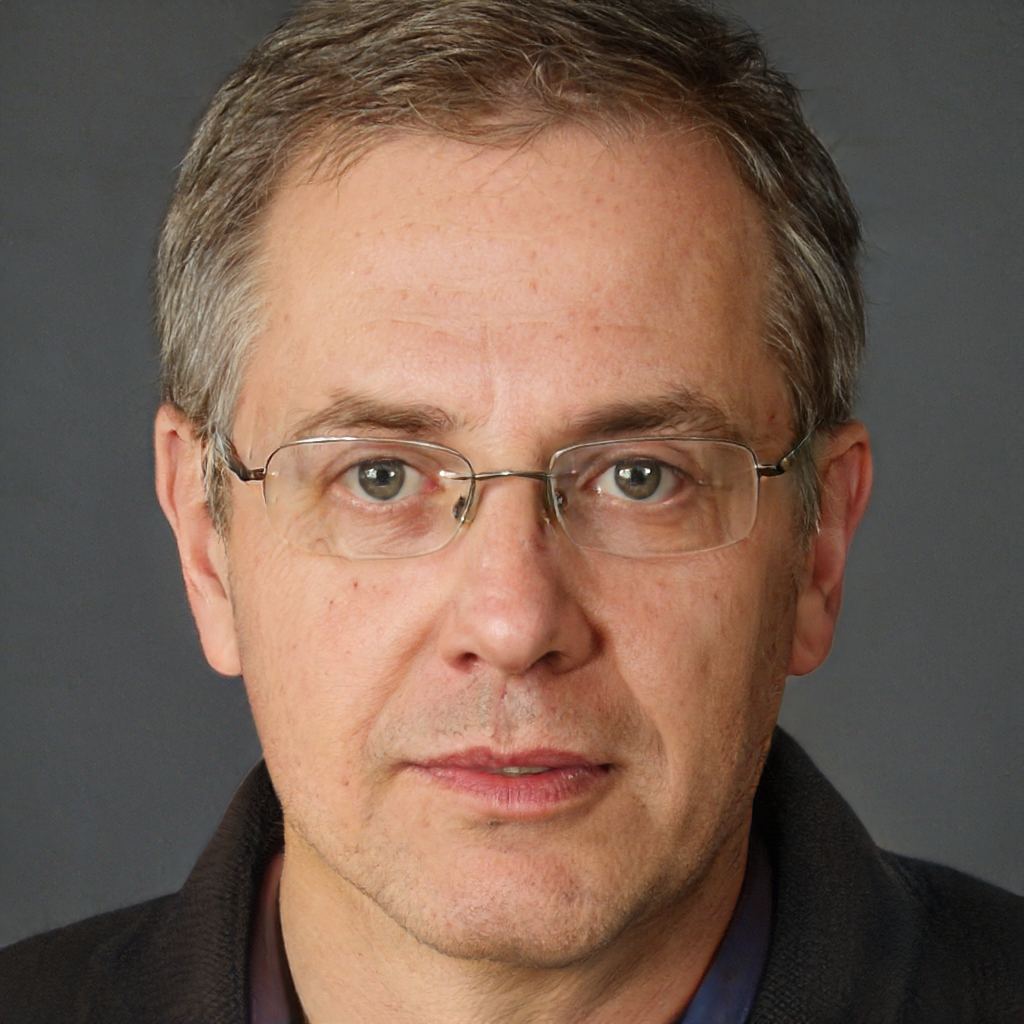
Gender: Male